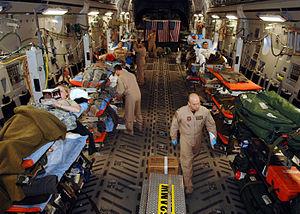
Une évacuation sanitaire ou médicale, abrégé en evasan ou medevac, est l'extraction par une unité aérienne, terrestre ou navale d'une personne souffrant d'un problème de santé.
L’aviation sanitaire représente une étape dans l’histoire de la médecine et plus particulièrement dans l'histoire de la médecine aéronautique.